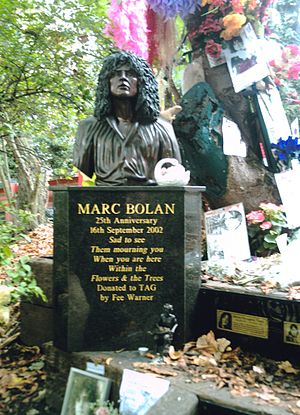
Marc Bolan
Buste af Marc Bolan i Barnes, London
Marc Bolan var en engelsk sangsskriver og musiker.